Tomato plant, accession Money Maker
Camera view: bottom (45 deg); turntable rotation: 300 degrees
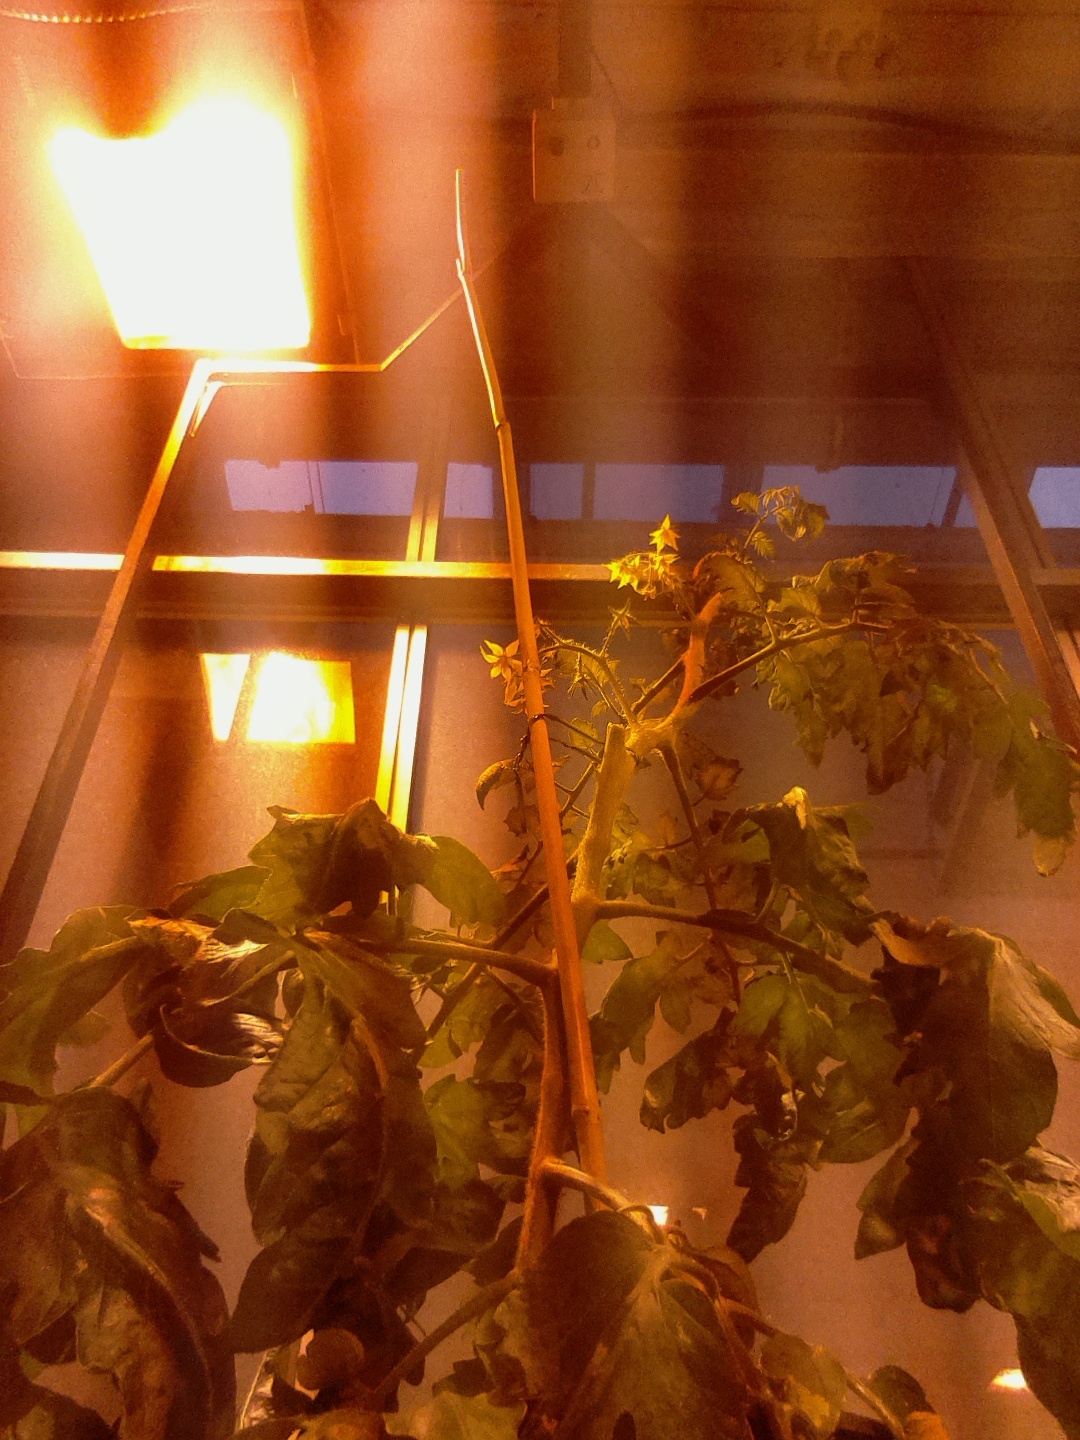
BBCH growth stage 68: Full flowering, 80%-90% of flowers open, more petals falling